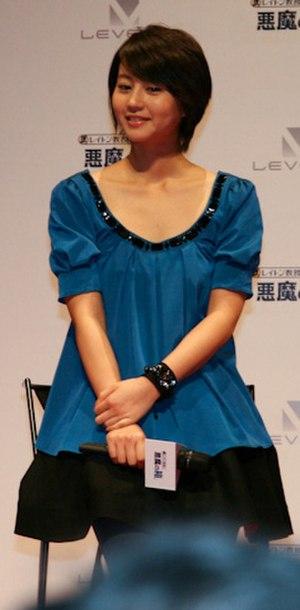
Maki Horikita, née le 6 octobre 1988 à Kiyose, est une actrice japonaise. Horikita Maki est son nom d'artiste, son nom de naissance est Marina Hara.